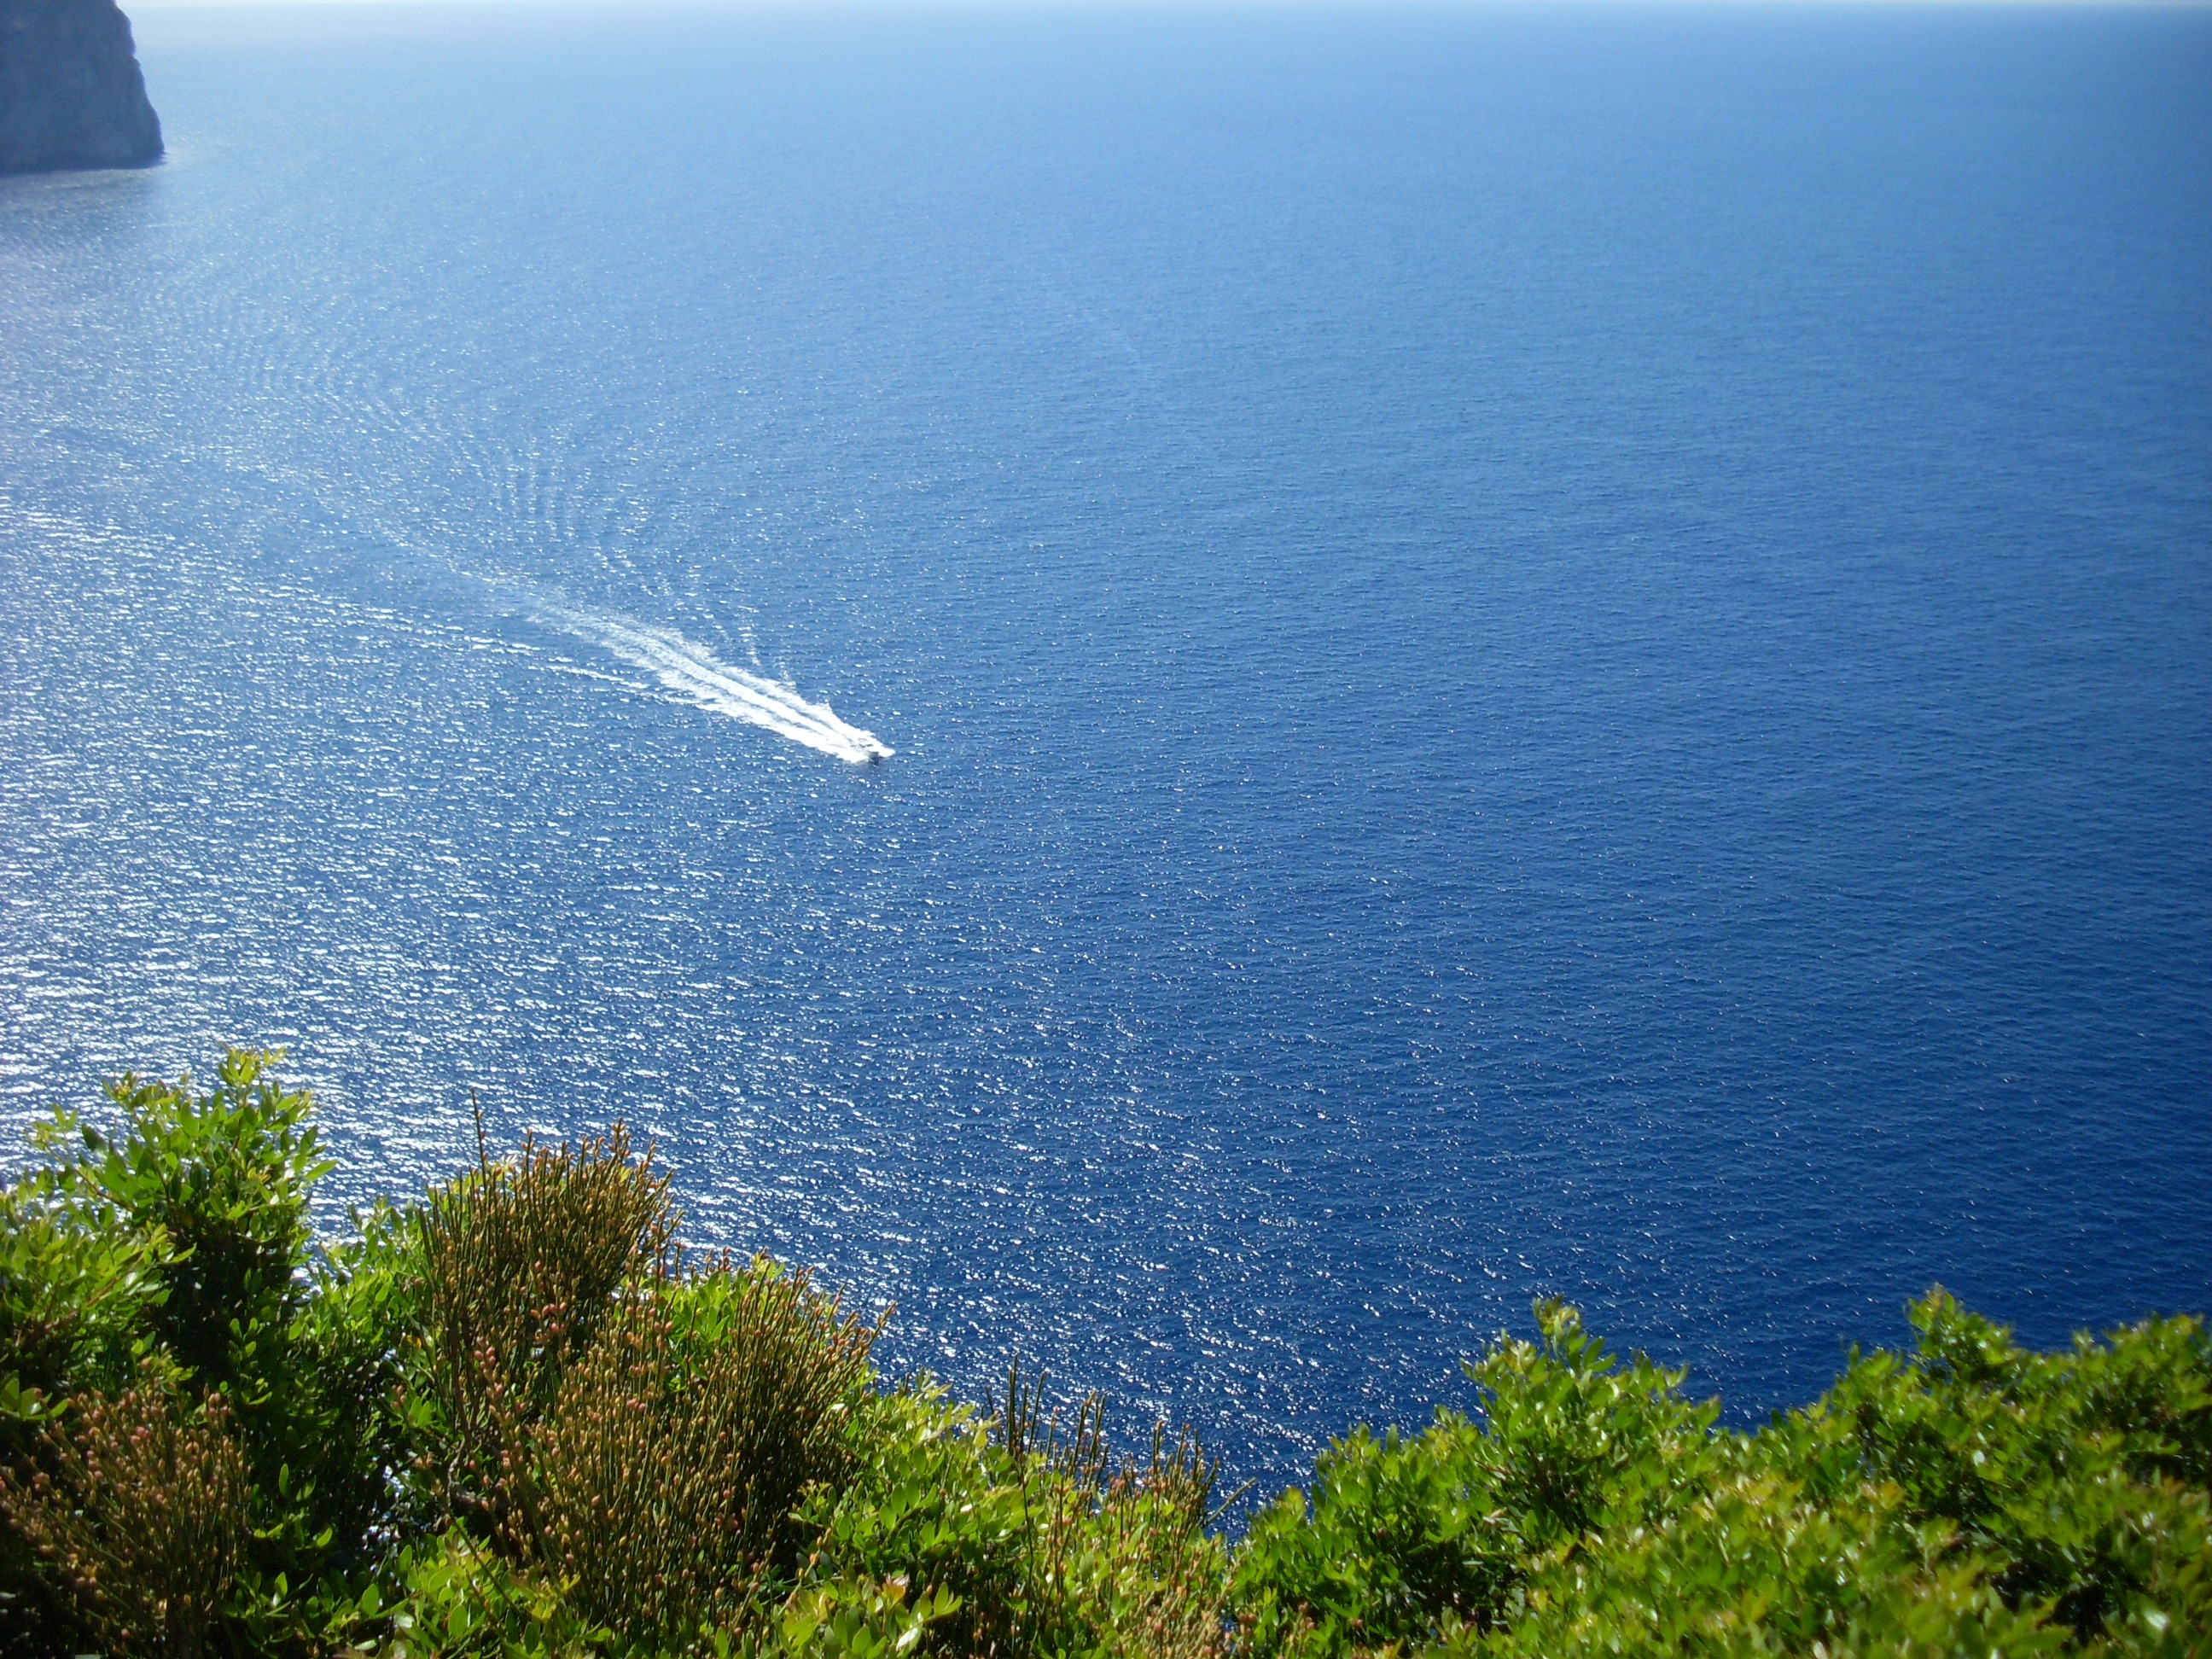
sea, coast, water, ocean, horizon, sun, shore, lake, cliff, holiday, bay, reservoir, terrain, body of water, holidays, mallorca, archipelago, cape, islet, recovery, aerial photography